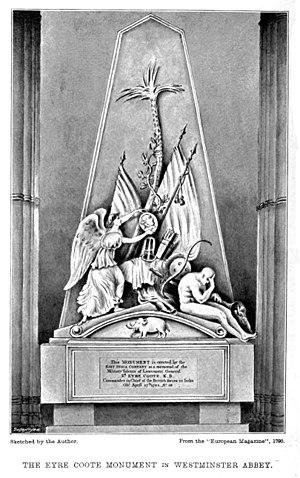
Eyre Coote, né en 1726 près de Limerick, en Irlande, et mort le 28 avril 1783 à Madras, aujourd'hui Chennai, était un général britannique.